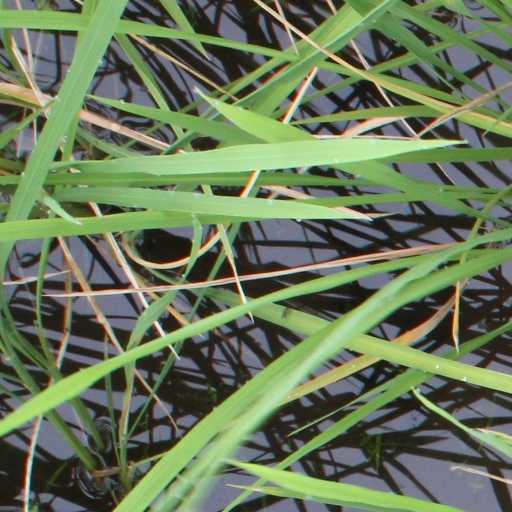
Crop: rice